William Ovens Clark

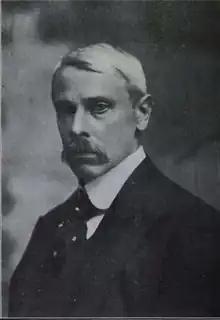

Sir William Ovens Clark (14 January 1849 – 3 April 1937) was a barrister and judge in British India. He served as the Chief Justice of the Chief Court of the Punjab.